California during World War II

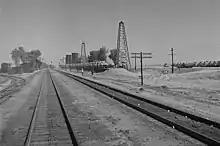
Camp Goffs Army Field, 1943

Joshua Hendy Iron Works was the biggest supplier of reciprocating engines for Liberty ships in the country. It was also the